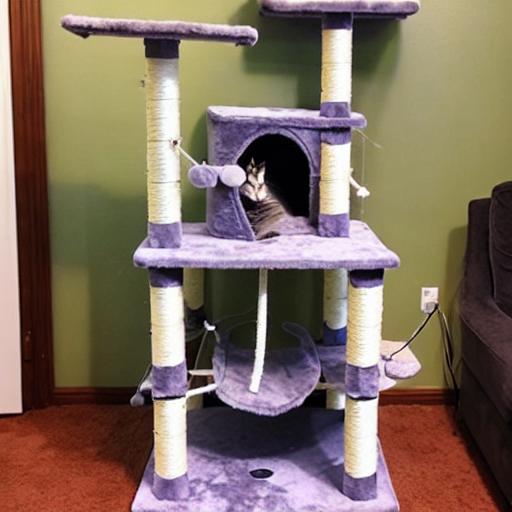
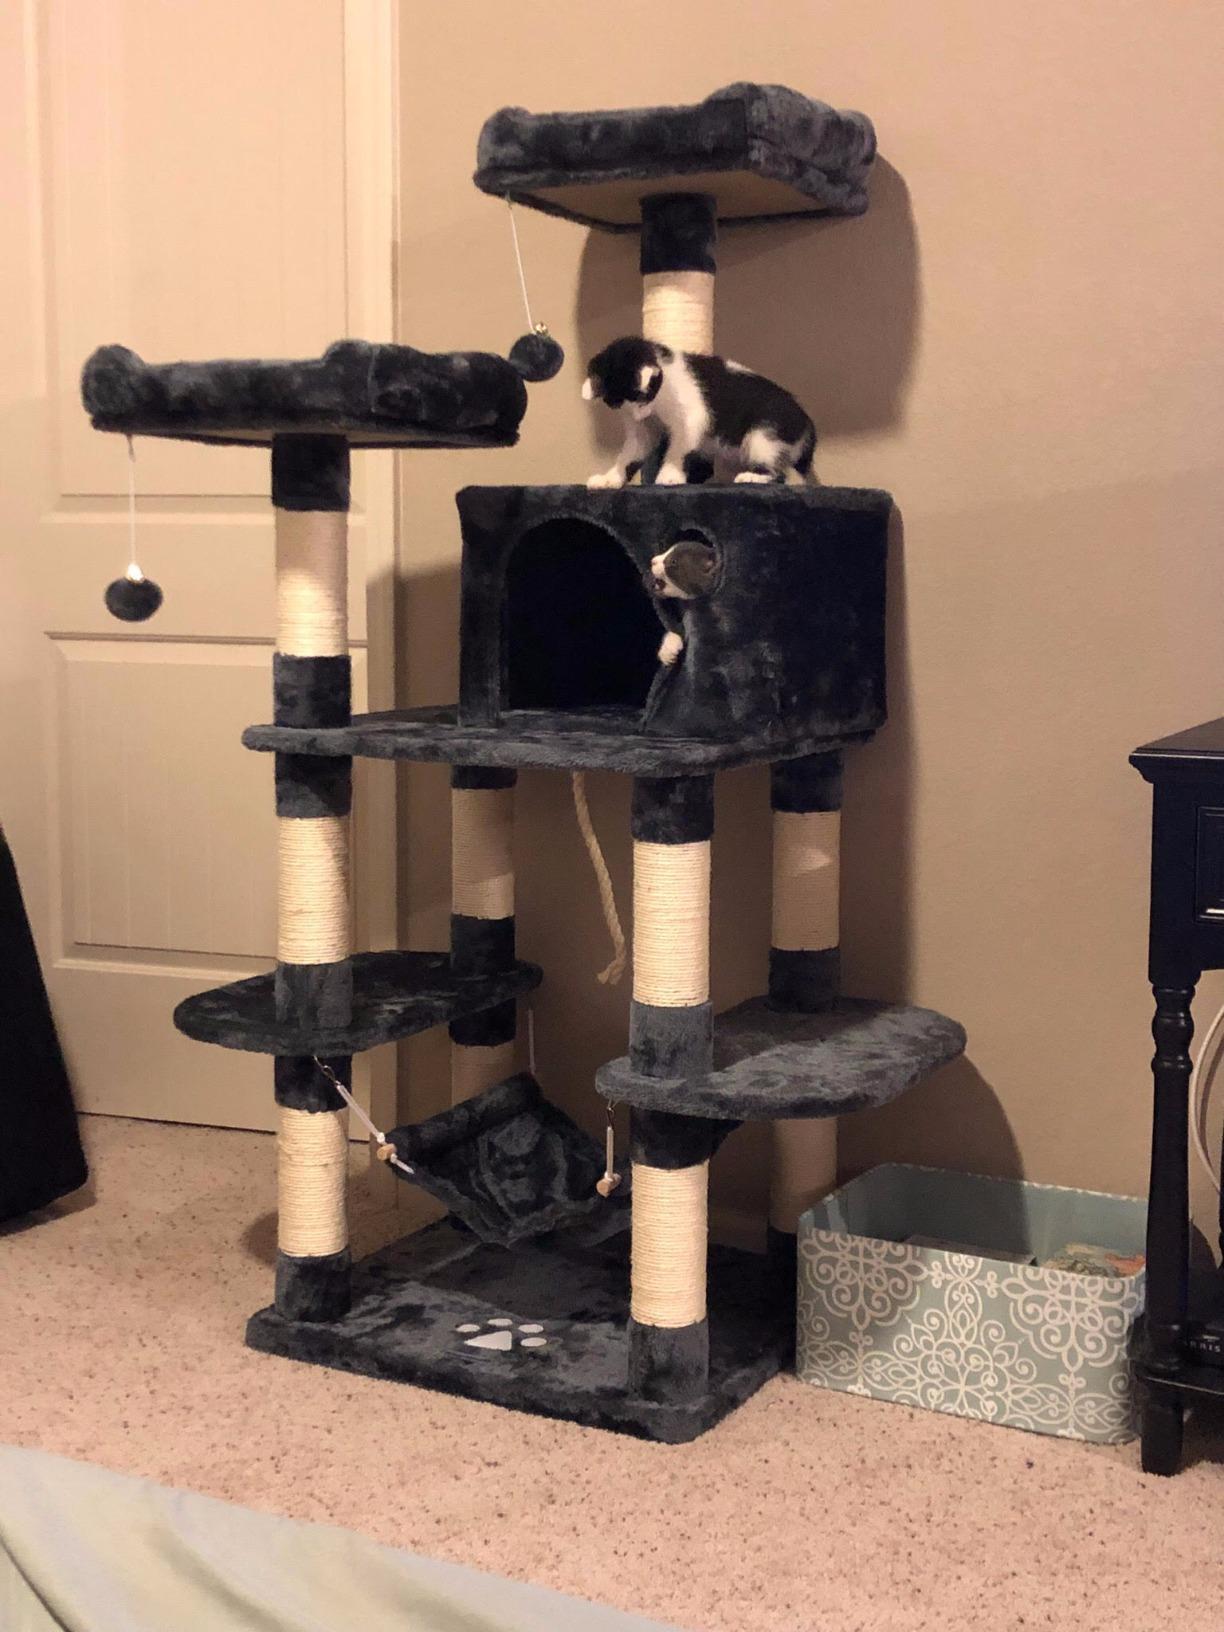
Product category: items_cat tree
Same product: no